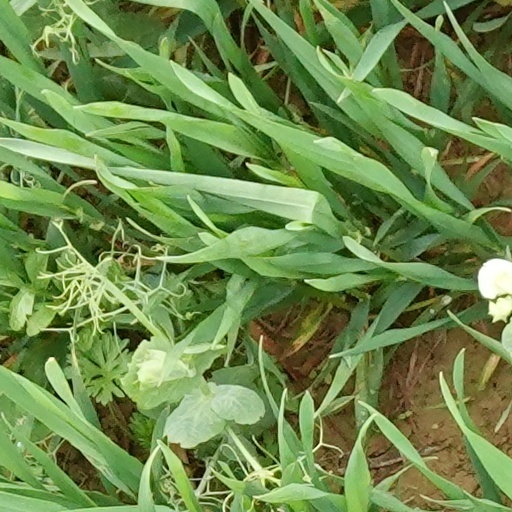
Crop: wheat